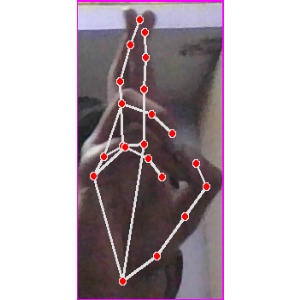
अक्षर: र